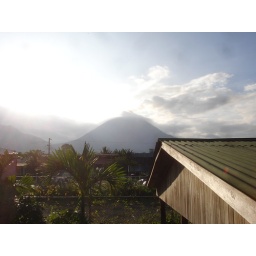
can see Arenal Volcano from his 2nd floor balcony of cabinas Las Palmas in La Fortuna, Costa Rica